Tarutung

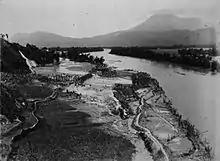
A flood of Silindoeng (Silindung Valley) plain at Taroetoeng (1917)

Tarutung (Dutch: ) is a district, town and the administrative capital (Regency seat) of North Tapanuli Regency ("Kabupaten Tapanuli Utara"), North Sumatra, Sumatra, Indonesia.